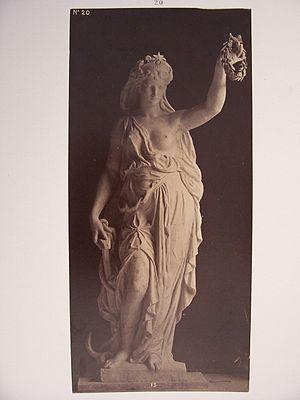
Léon Bruyer est un sculpteur français.